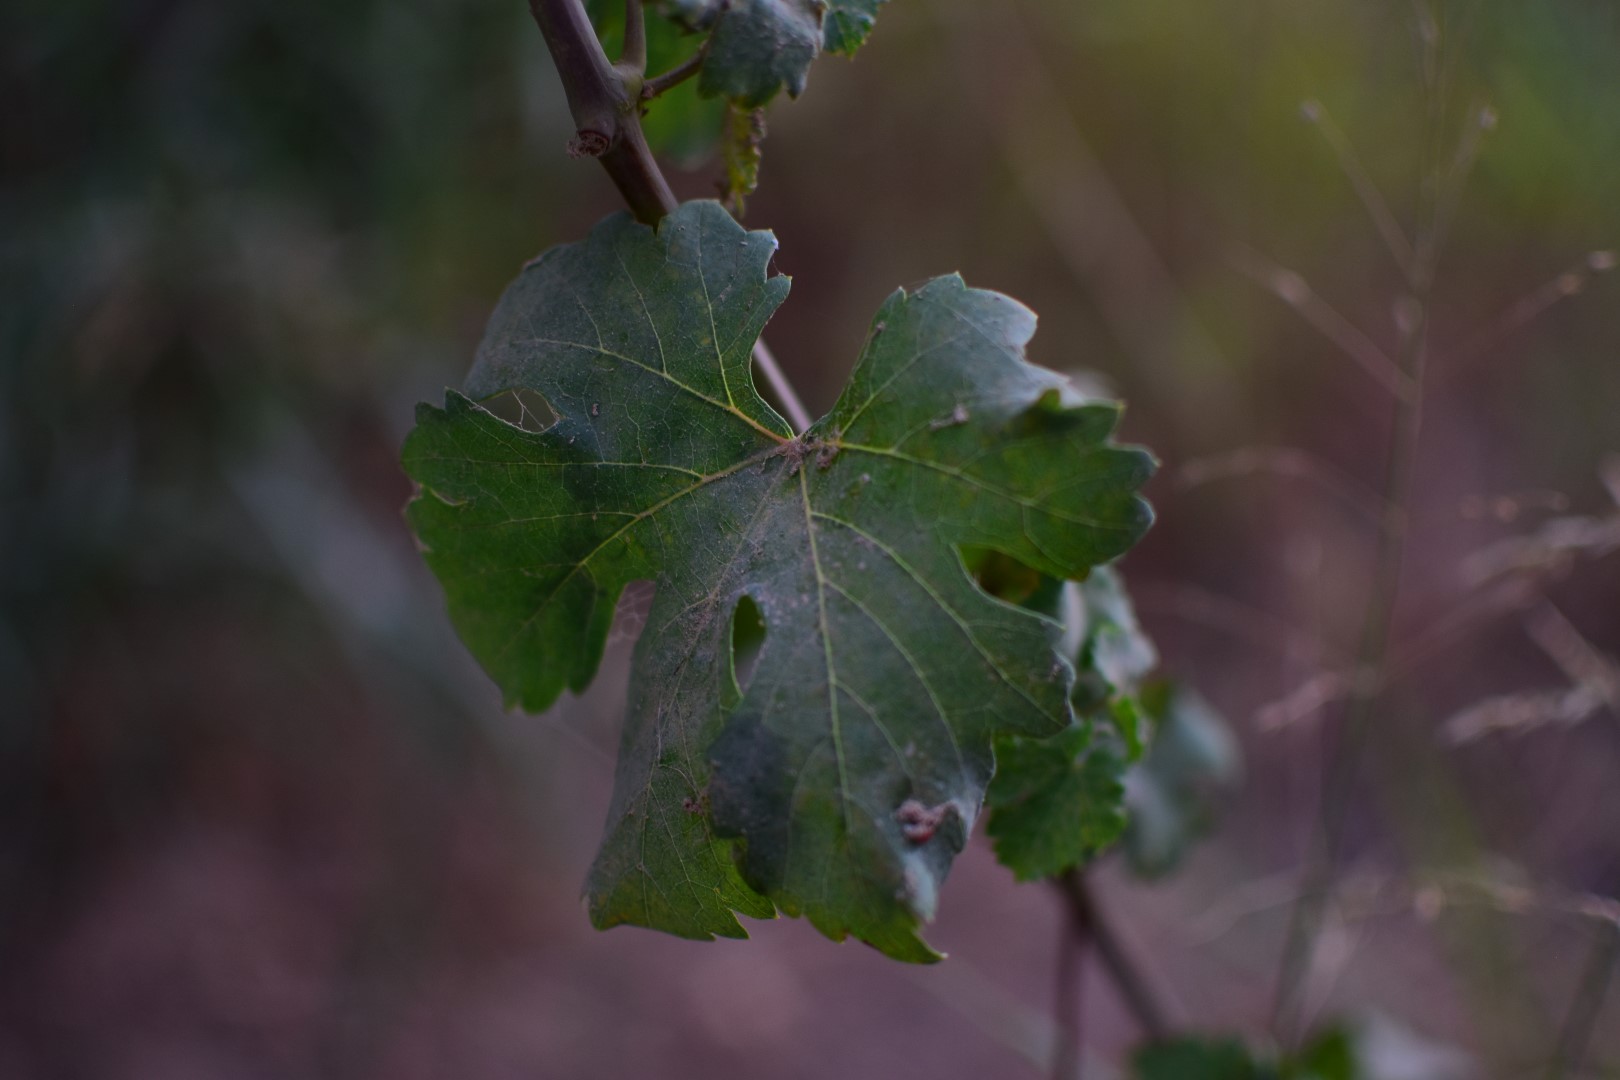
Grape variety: Aswud Balad